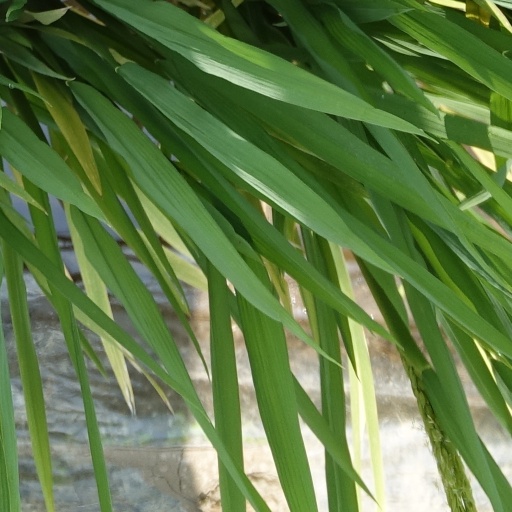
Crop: rice